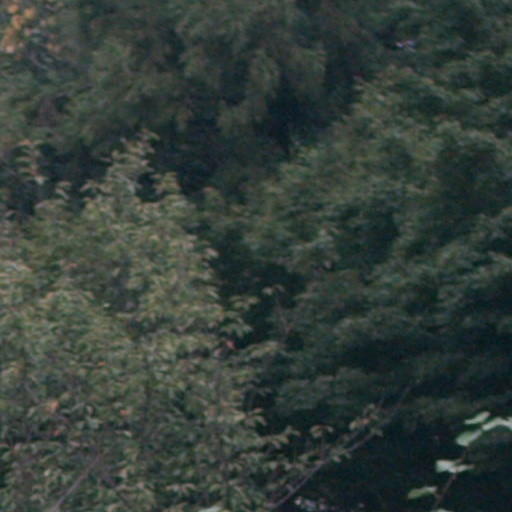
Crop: cassava